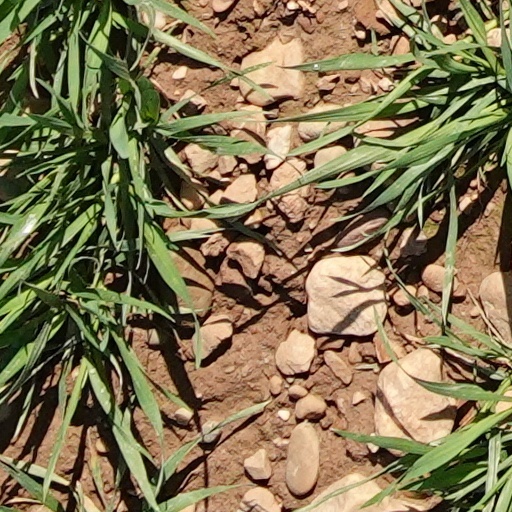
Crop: wheat